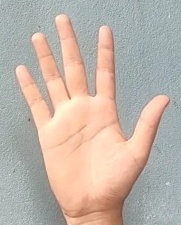
ASL sign: 5